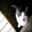
Label: cat